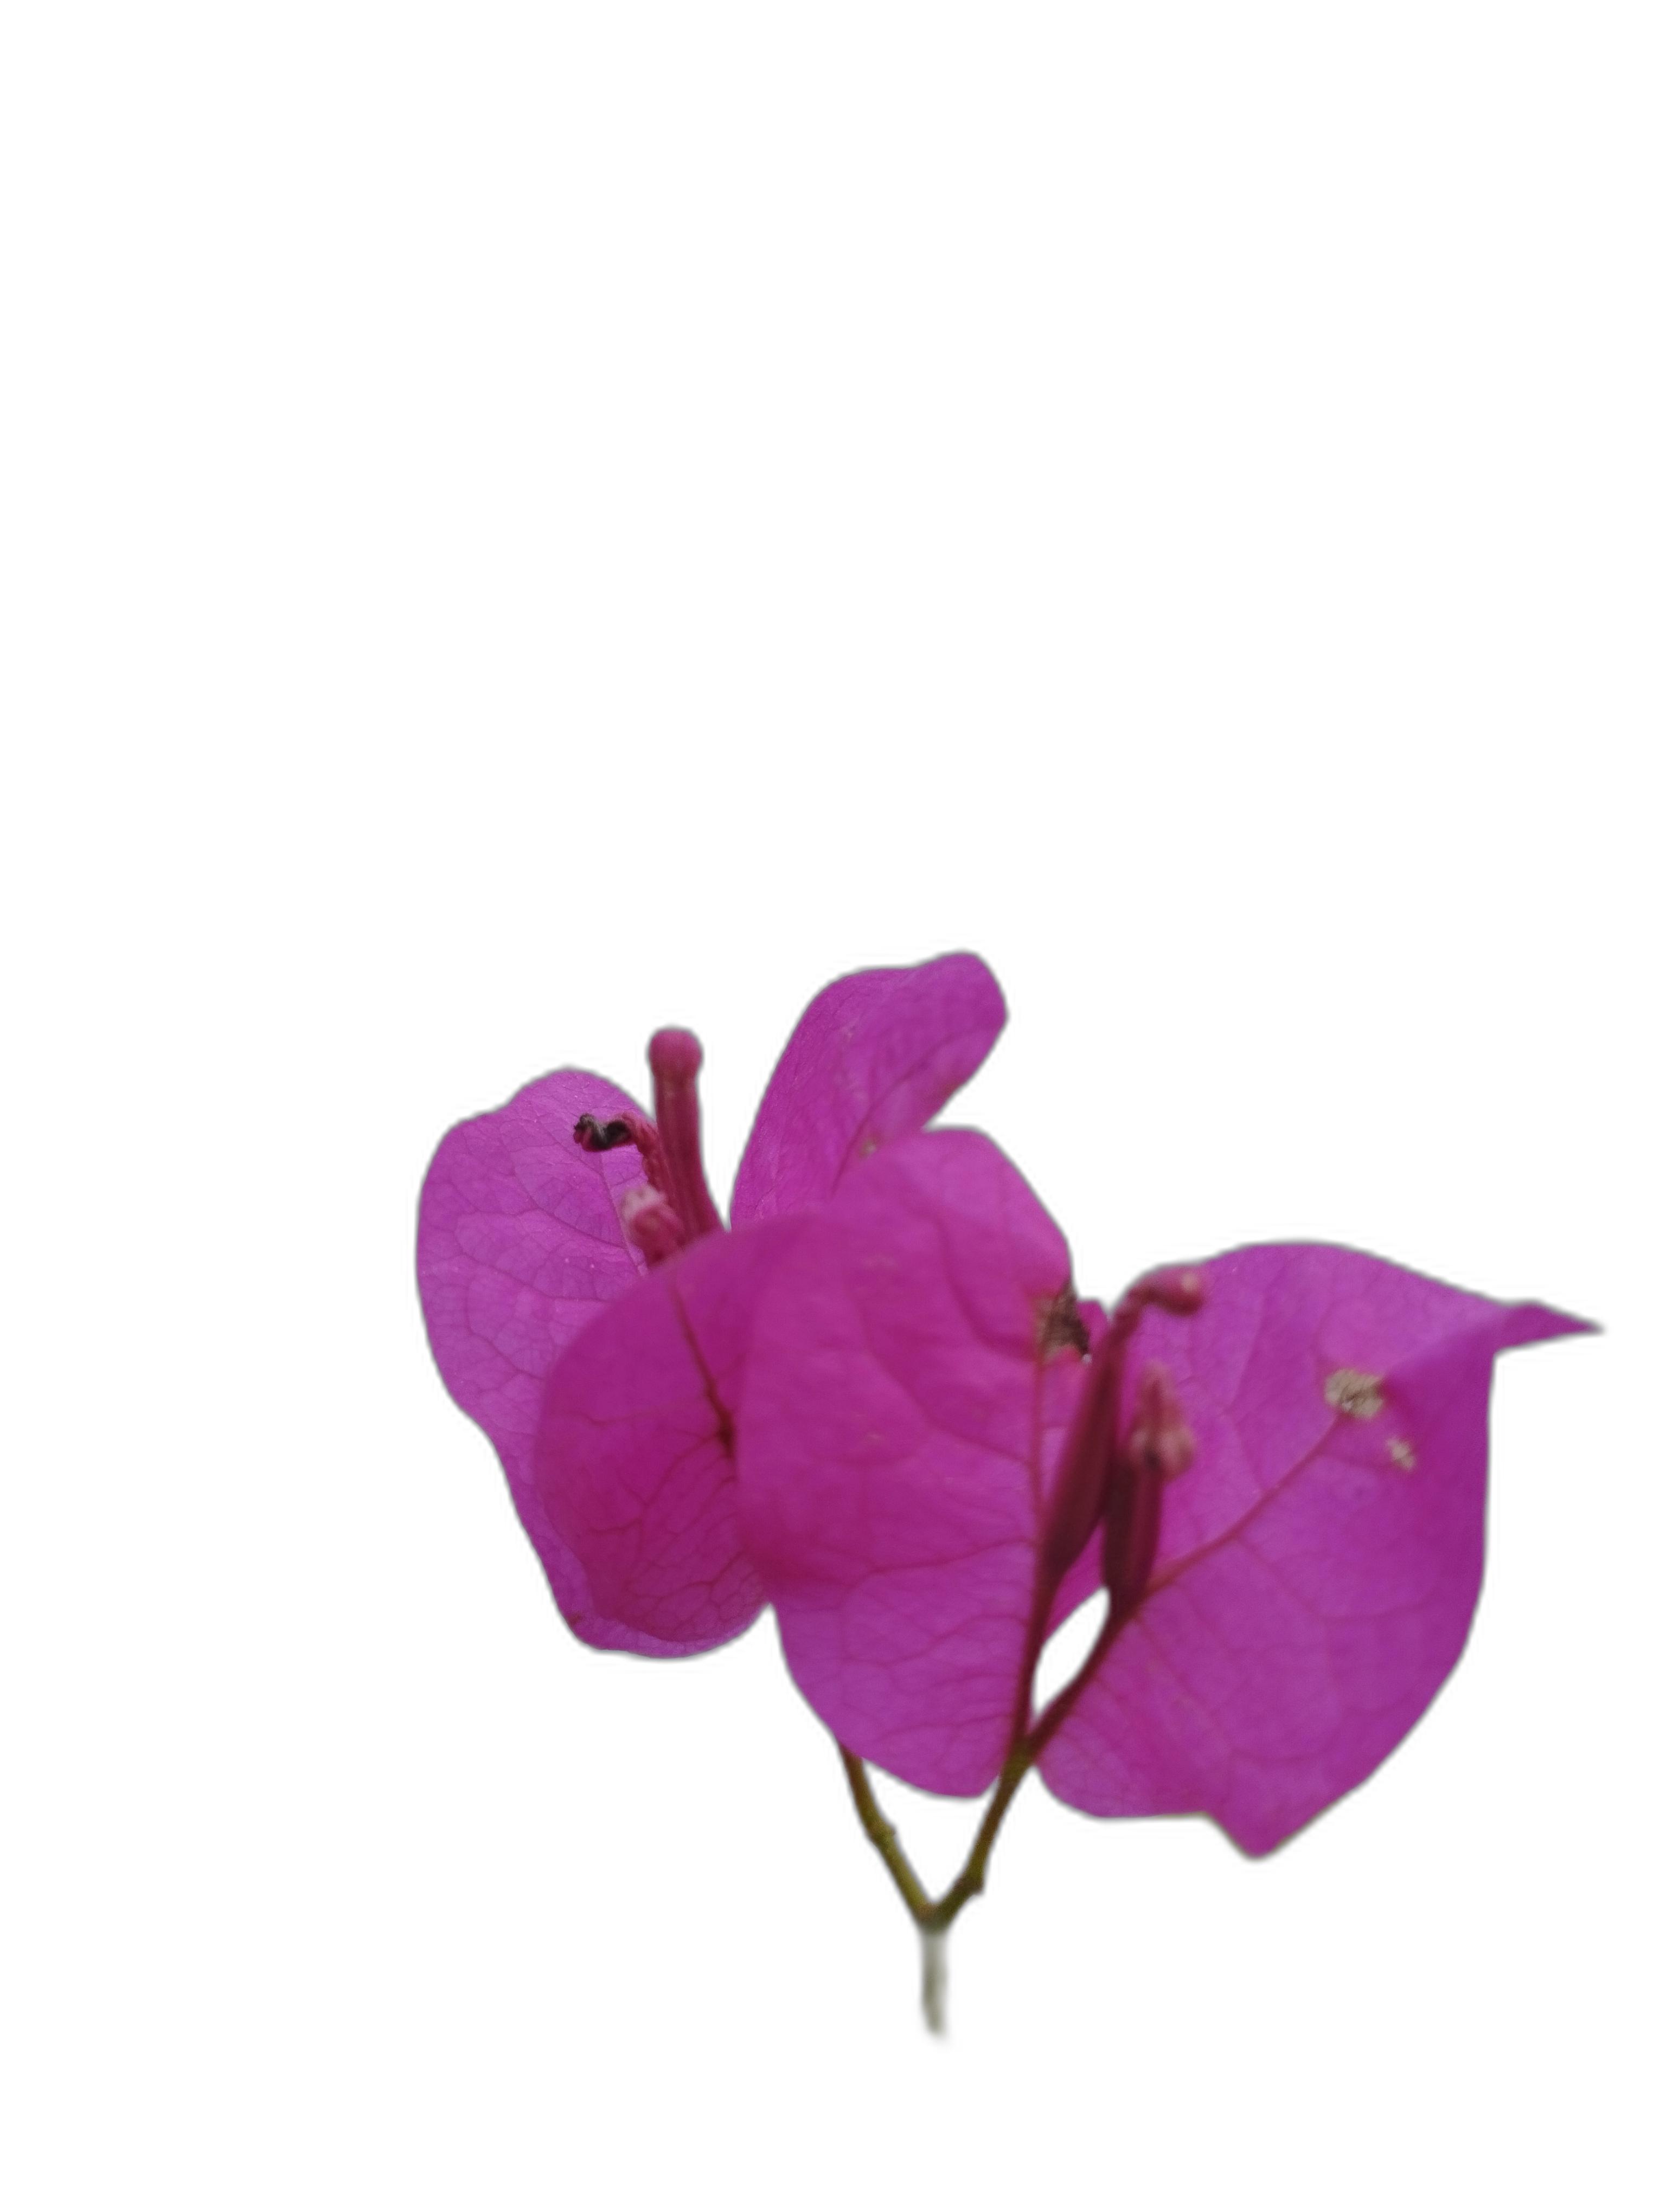
Label: Bougainvillea